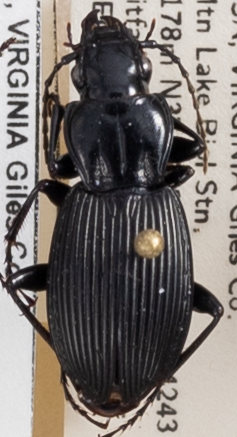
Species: Pterostichus lachrymosus
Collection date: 2021-07-27
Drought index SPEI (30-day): -2.09
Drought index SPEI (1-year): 0.272
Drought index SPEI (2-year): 0.9